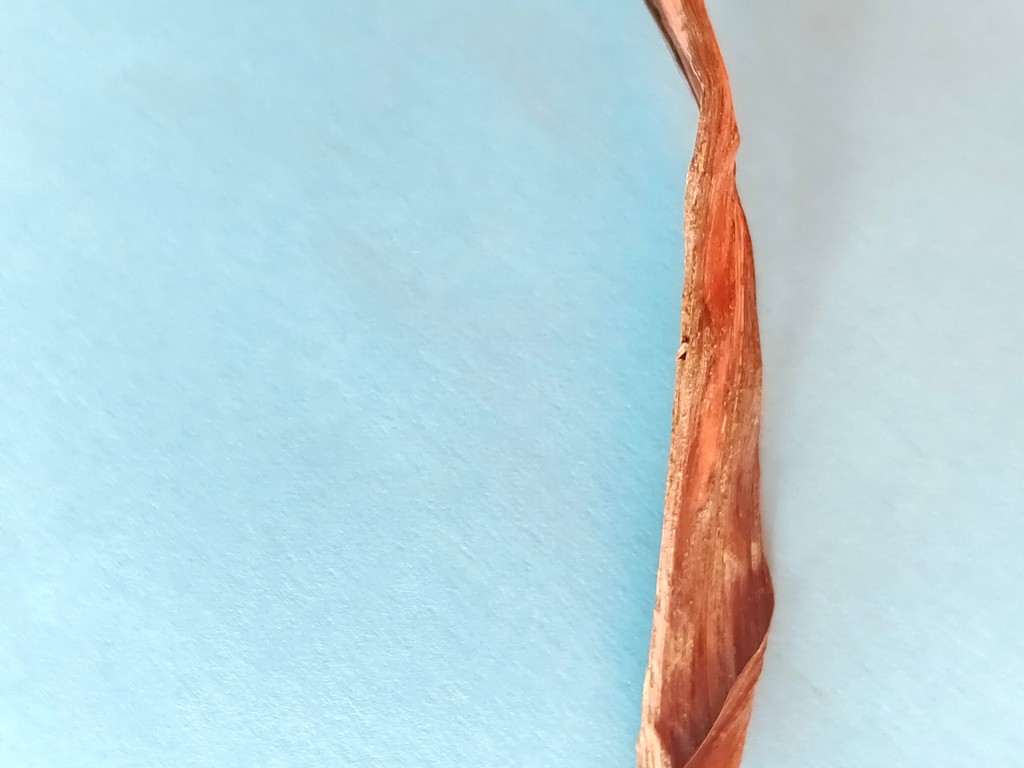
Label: Dried